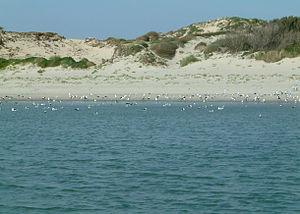
Le Touquet-Paris-Plage, appelée Paris-Plage jusqu'au milieu du XXᵉ siècle puis Le Touquet depuis dans le langage courant, est une commune française située dans le département du Pas-de-Calais en région Hauts-de-France dans la région naturelle du Marquenterre.